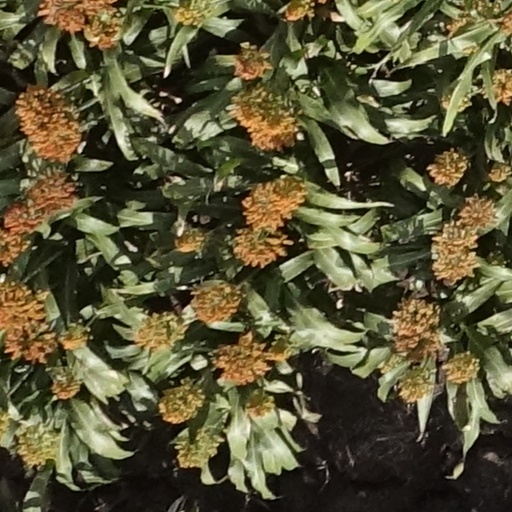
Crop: sorghum